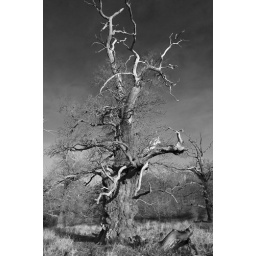
Old, Old tree with a red filter B&amp;amp;W adjustment in PS